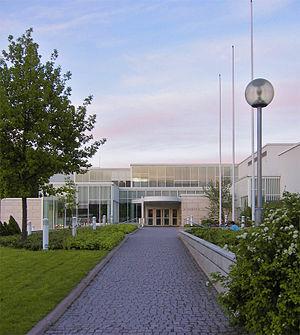
Le prix de la structure en béton de l'année est un prix décerné en Finlande pour récompenser une structure en béton majeure. Le prix est attribué depuis 1970 par l'association de l'industrie du béton.
Paavola est un quartier de la ville de Lahti en Finlande.